West Coast Historical and Mechanical Society

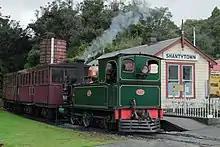
L 508 with a train at Shantytown station

The West Coast Historical and Mechanical Society is based at the Shantytown Heritage Park. The society has three steam locomotives and one diesel. One loco, Kaitangata (otherwise known as ""Katie"") is a 0-6-0st steam locomotive built by Sharp, Stewart & Co. in 1896. It is an improved version of the 88 F class locomotives.